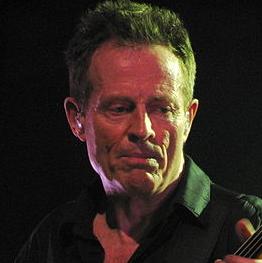
Age: 63